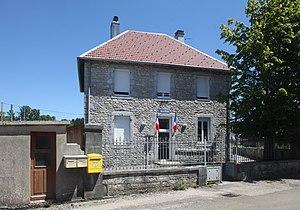
Mairie de Fraroz (Jura).